Les Loges, Calvados

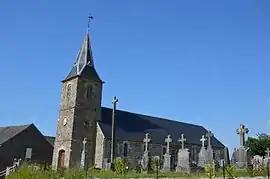
The church in Les Loges

Les Loges is a commune in the Calvados department in the Normandy region in northwestern France.